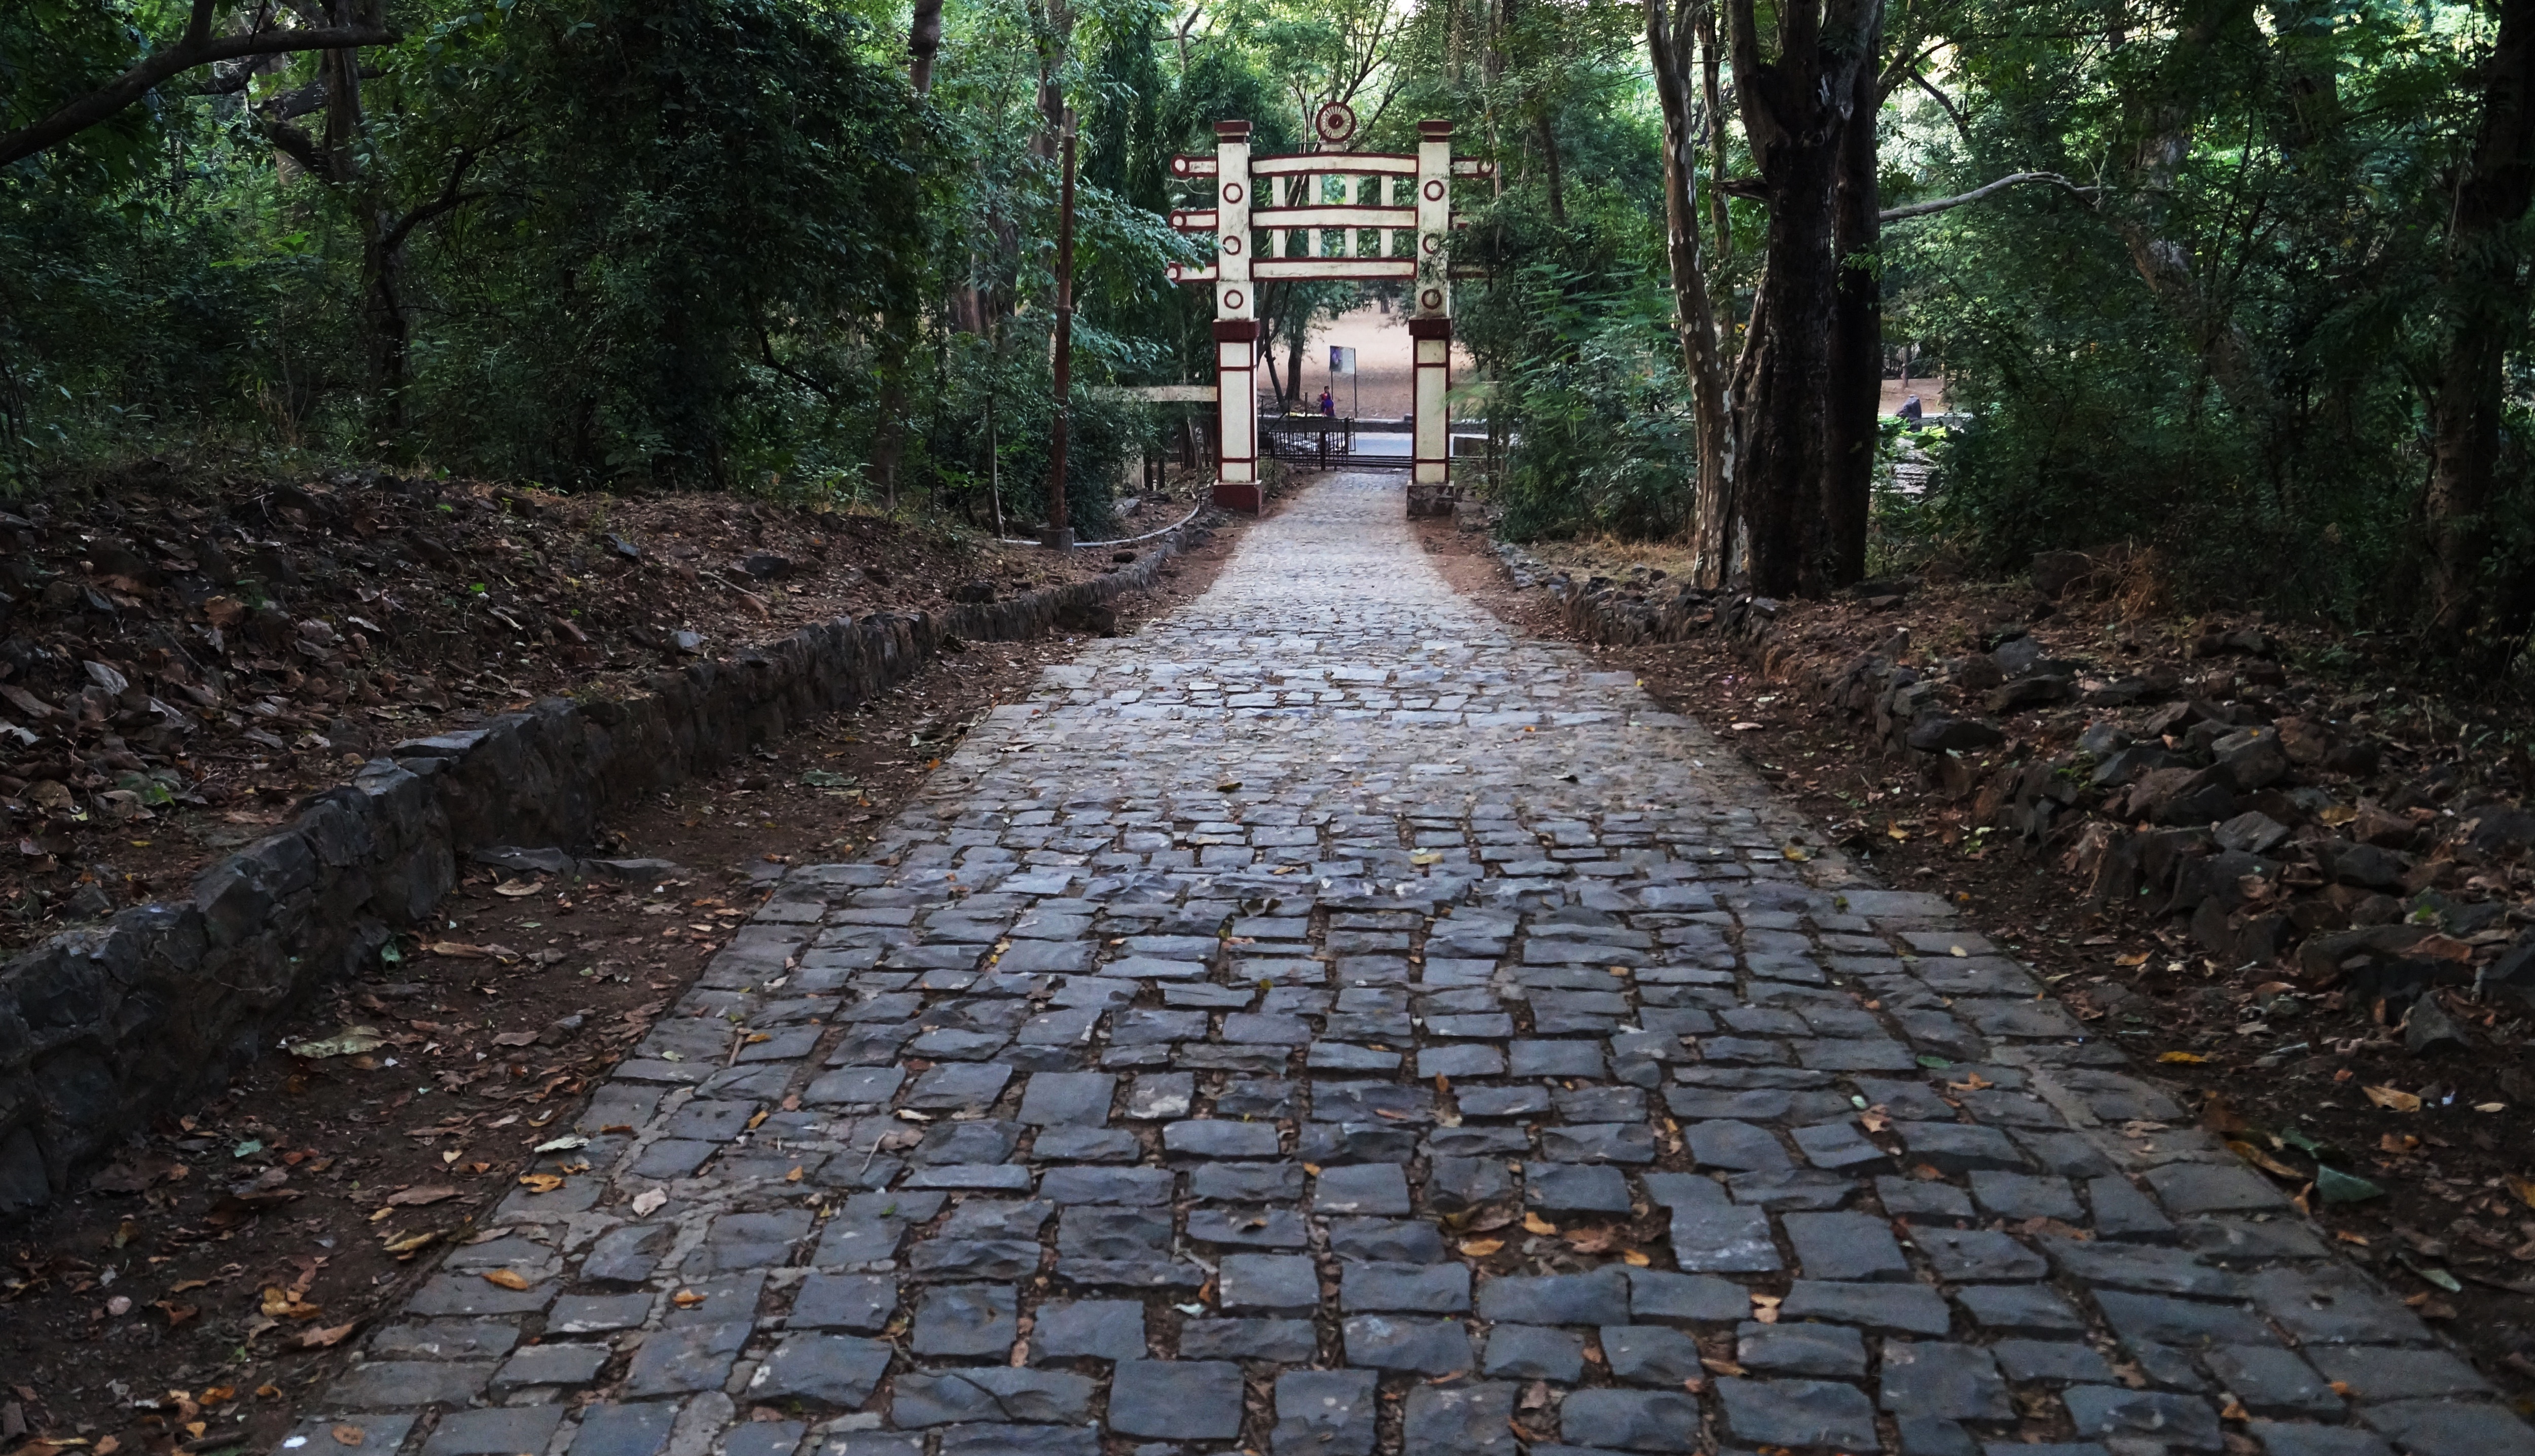
track, road, trail, sidewalk, cobblestone, asphalt, walkway, soil, lane, waterway, infrastructure, driveway, road surface, nonbuilding structure